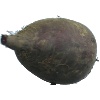
Label: Beetroot 1